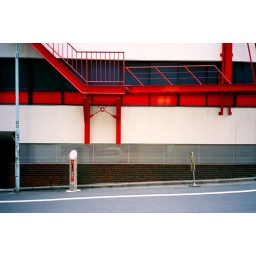
There isn't a level street in Tokyo. The whole city is one big hill